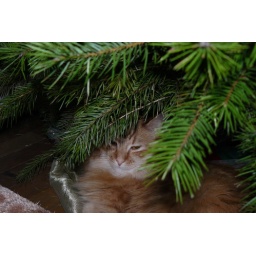
Nick sitting under the Christmas tree